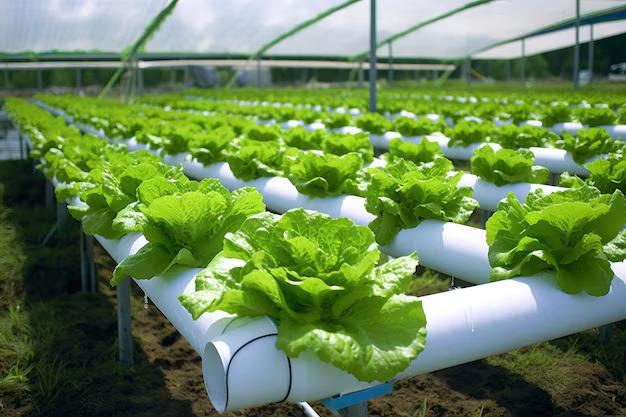
Mabomba maalumu ya rangi nyeupe yamepangwa kwa ustadi katoka shamba kubwa la kisasa yakiwa na mashimo upande juu na ndani yake kuna mimea ya kijani kibichi iliyopangwa katika mpangilio mzuri, huu ni mfano bora wa kilimo cha haidroponi kinachowezesha mmea kustawi bila udongo bali kwa kutumia birutubisho vinavyoyeyushwa kwenye maji.